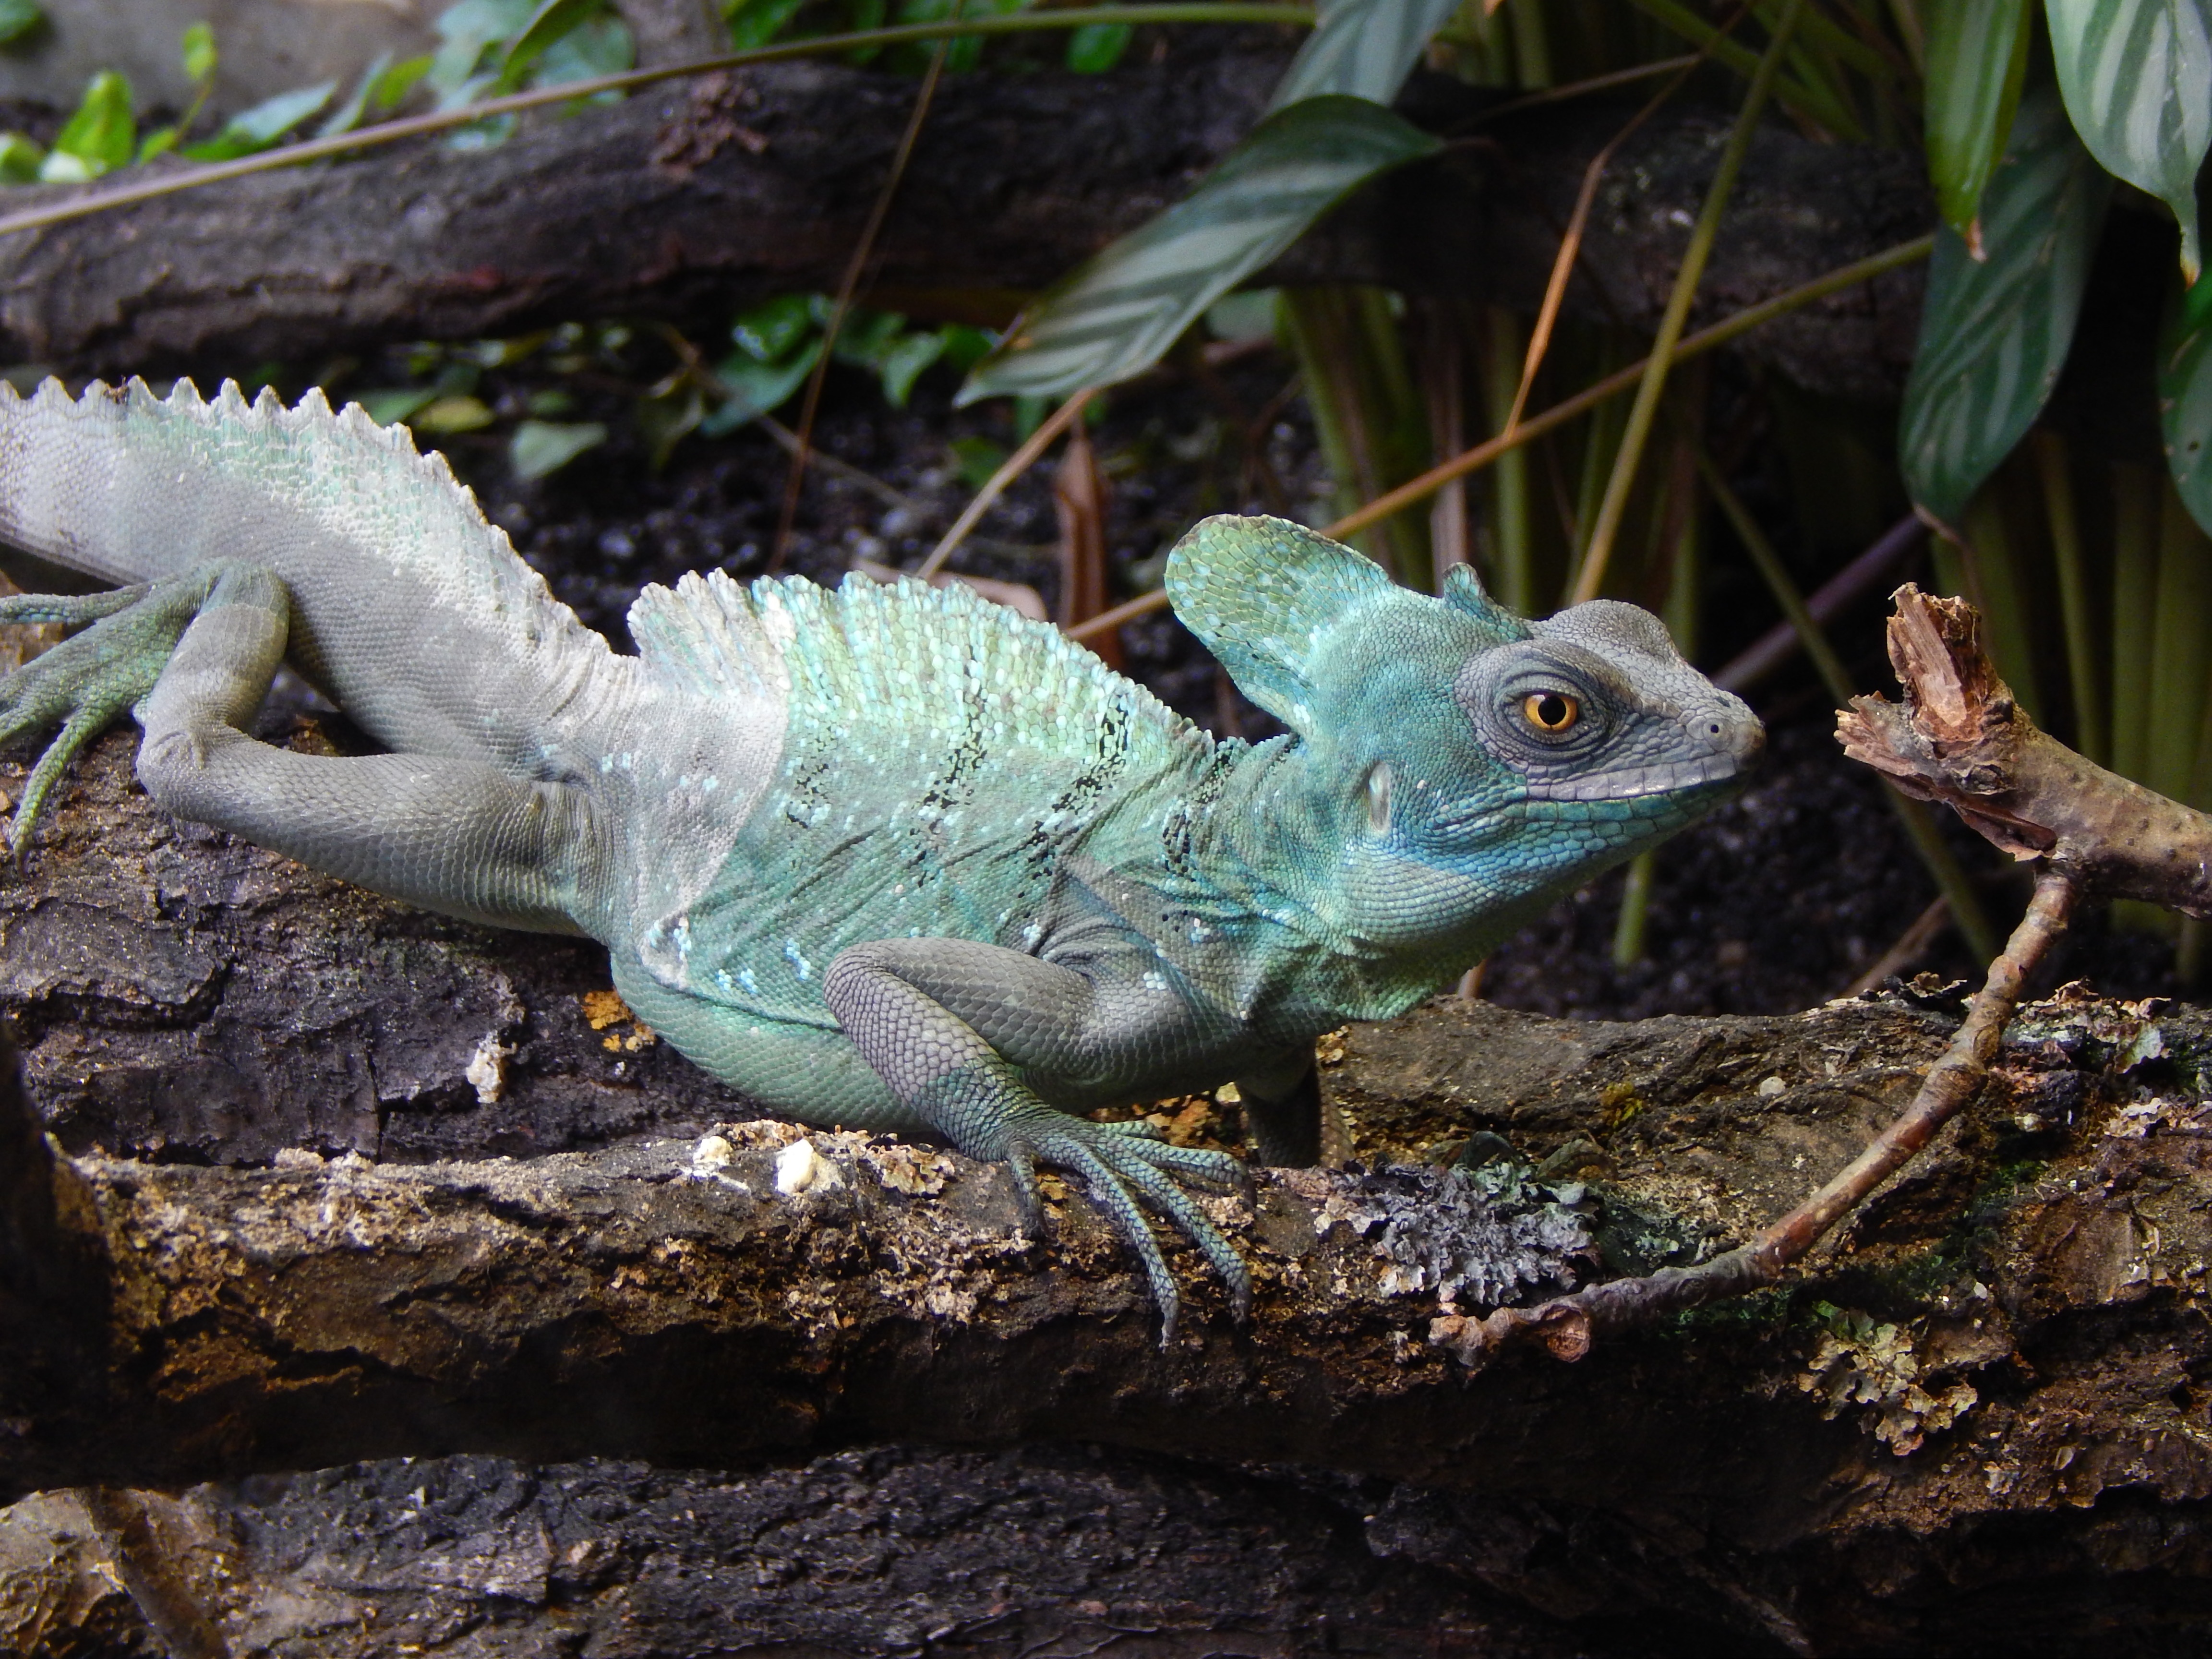
animal, wildlife, zoo, reptile, iguana, fauna, lizard, green lizard, chameleon, colors, vertebrate, iguania, lacerta, agamidae, agama, dactyloidae, scaled reptile, lacertidae